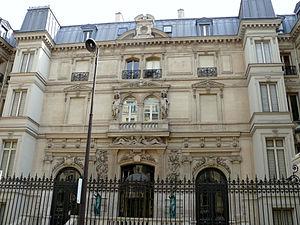
7 rue de Tilsitt - Hôtel de Gunsburg
L'Hôtel de Günzburg est un hôtel particulier situé à Paris en France.
La rue de Tilsitt est une rue parisienne située près de la place de l’Étoile, dans les 8ᵉ arrondissement et le 17ᵉ arrondissement.